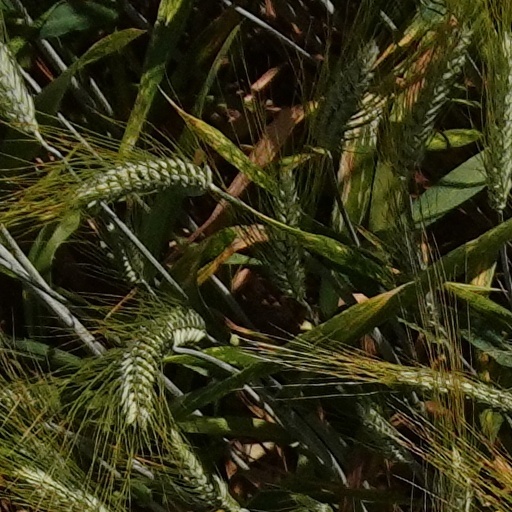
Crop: wheat